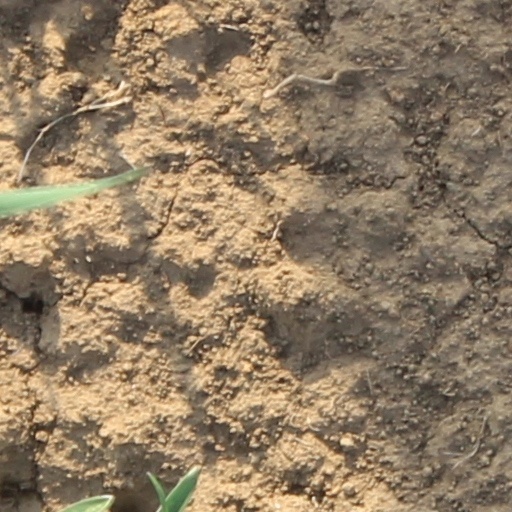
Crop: wheat